New Year's Eve (2002 film)

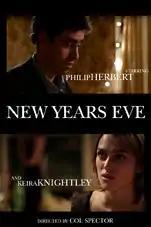
Promotional poster

New Year's Eve is a 2002 British short romance independent film. The film was written and directed by Col Spector. New Year's Eve was later included in the 2005 compilation film "Stories of Lost Souls".